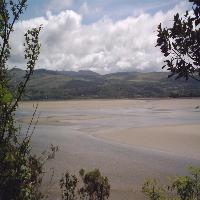
Weather: cloudy or overcast